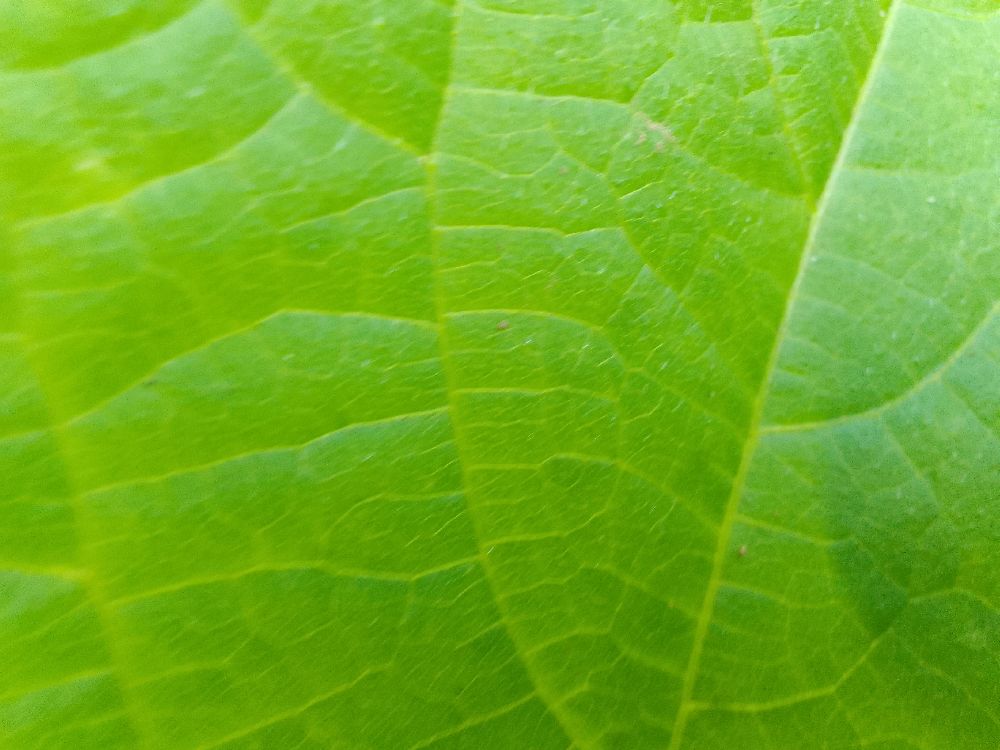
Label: healthy